Entracque Power Plant

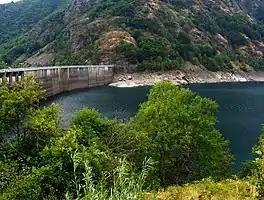
The Piastra Dam and Lago della Piastra

The Entracque Power Plant is supported by a scheme that also primarily consists of three reservoirs. The lower reservoir used by both the Chiotas and Rovina is Lago della Piastra. The reservoir is located at the base of the valley and was formed by the construction of an tall gravity dam. Its water level has a normal operating elevation of and of its total storage capacity can be pumped up to the upper reservoirs. The pumping is carried out by the power station's nine Francis pump turbine-generators, eight belong to Chiotas and one to Rovina. When either of the upper reservoirs needs to be filled, water is pumped from Piastra to the Chiotas or Rovina upper reservoirs through a series of penstocks and tunnels. This usually occurs during periods of low energy demand, such as at night, when electricity is cheap.